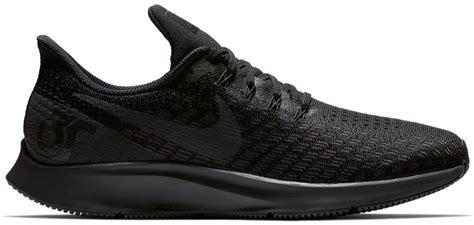
Brand: Nike
Model: Air Zoom Pegasus 35